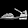
Label: Sandal